Barco Law Building

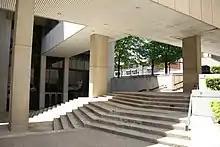
Ground floor entrance

The ground floor of the building is the center for student activity including a large student lounge and vending machine area just off the lounge. The lounge is scheduled to undergo a $1.84 million ($ million today) renovation during 2010-11. Lining the north wall are three student activity rooms designed for more formalized gatherings. On the opposite side of the lounge is the locker area, where each student has an assigned locker. Most of the school's student organizations have offices on the ground floor. Three—the Moot Court Board, the Law Review, and the Journal of Law and Commerce—are located on the fifth floor to afford them easy access to both faculty counselors and the library.